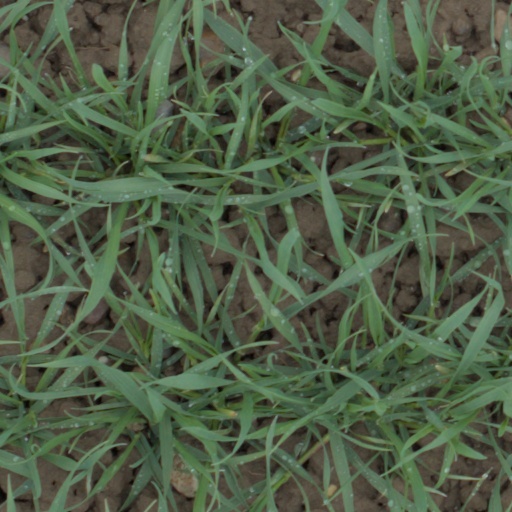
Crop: wheat